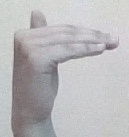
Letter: khaa